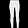
Label: Trouser